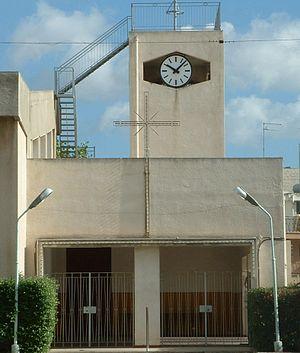
Solarino est une commune de la province de Syracuse dans la région Sicile en Italie.